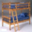
Label: bed